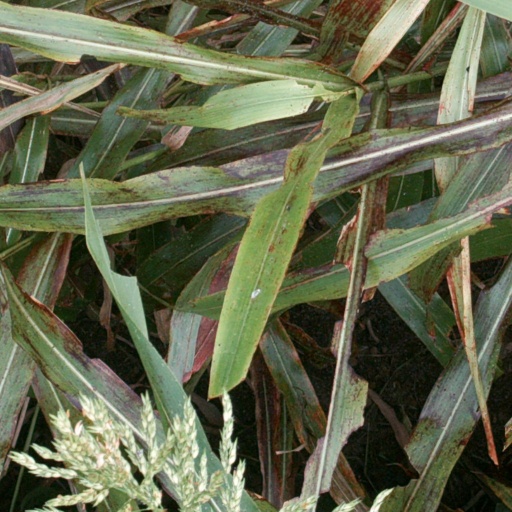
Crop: sorghum